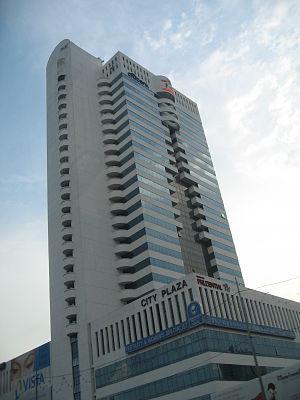
La City Plaza est un gratte-ciel de 104 mètres de hauteur et de 26 étages construit à Johor Bahru dans le sud de la Malaisie.
Depuis la construction de la Menara Public Bank en 1995, une trentaine d'immeubles de 100 mètres de hauteur et plus ont été construits à Johor Bahru dans le sud de la Malaisie. Les constructions sont très nombreuses. 8 gratte-ciel de plus de 200 mètres de hauteur y sont en construction dont un de plus de 300 mètres.